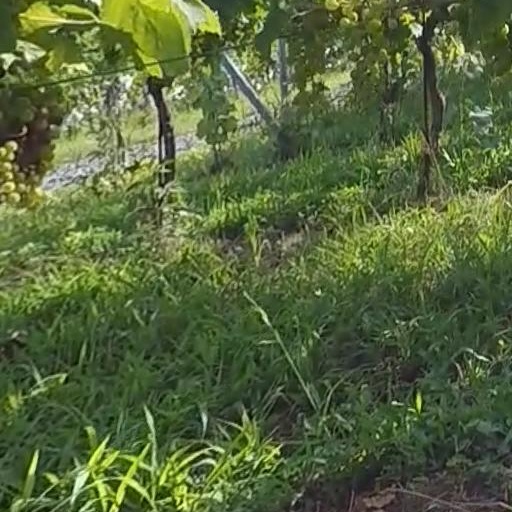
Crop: grape